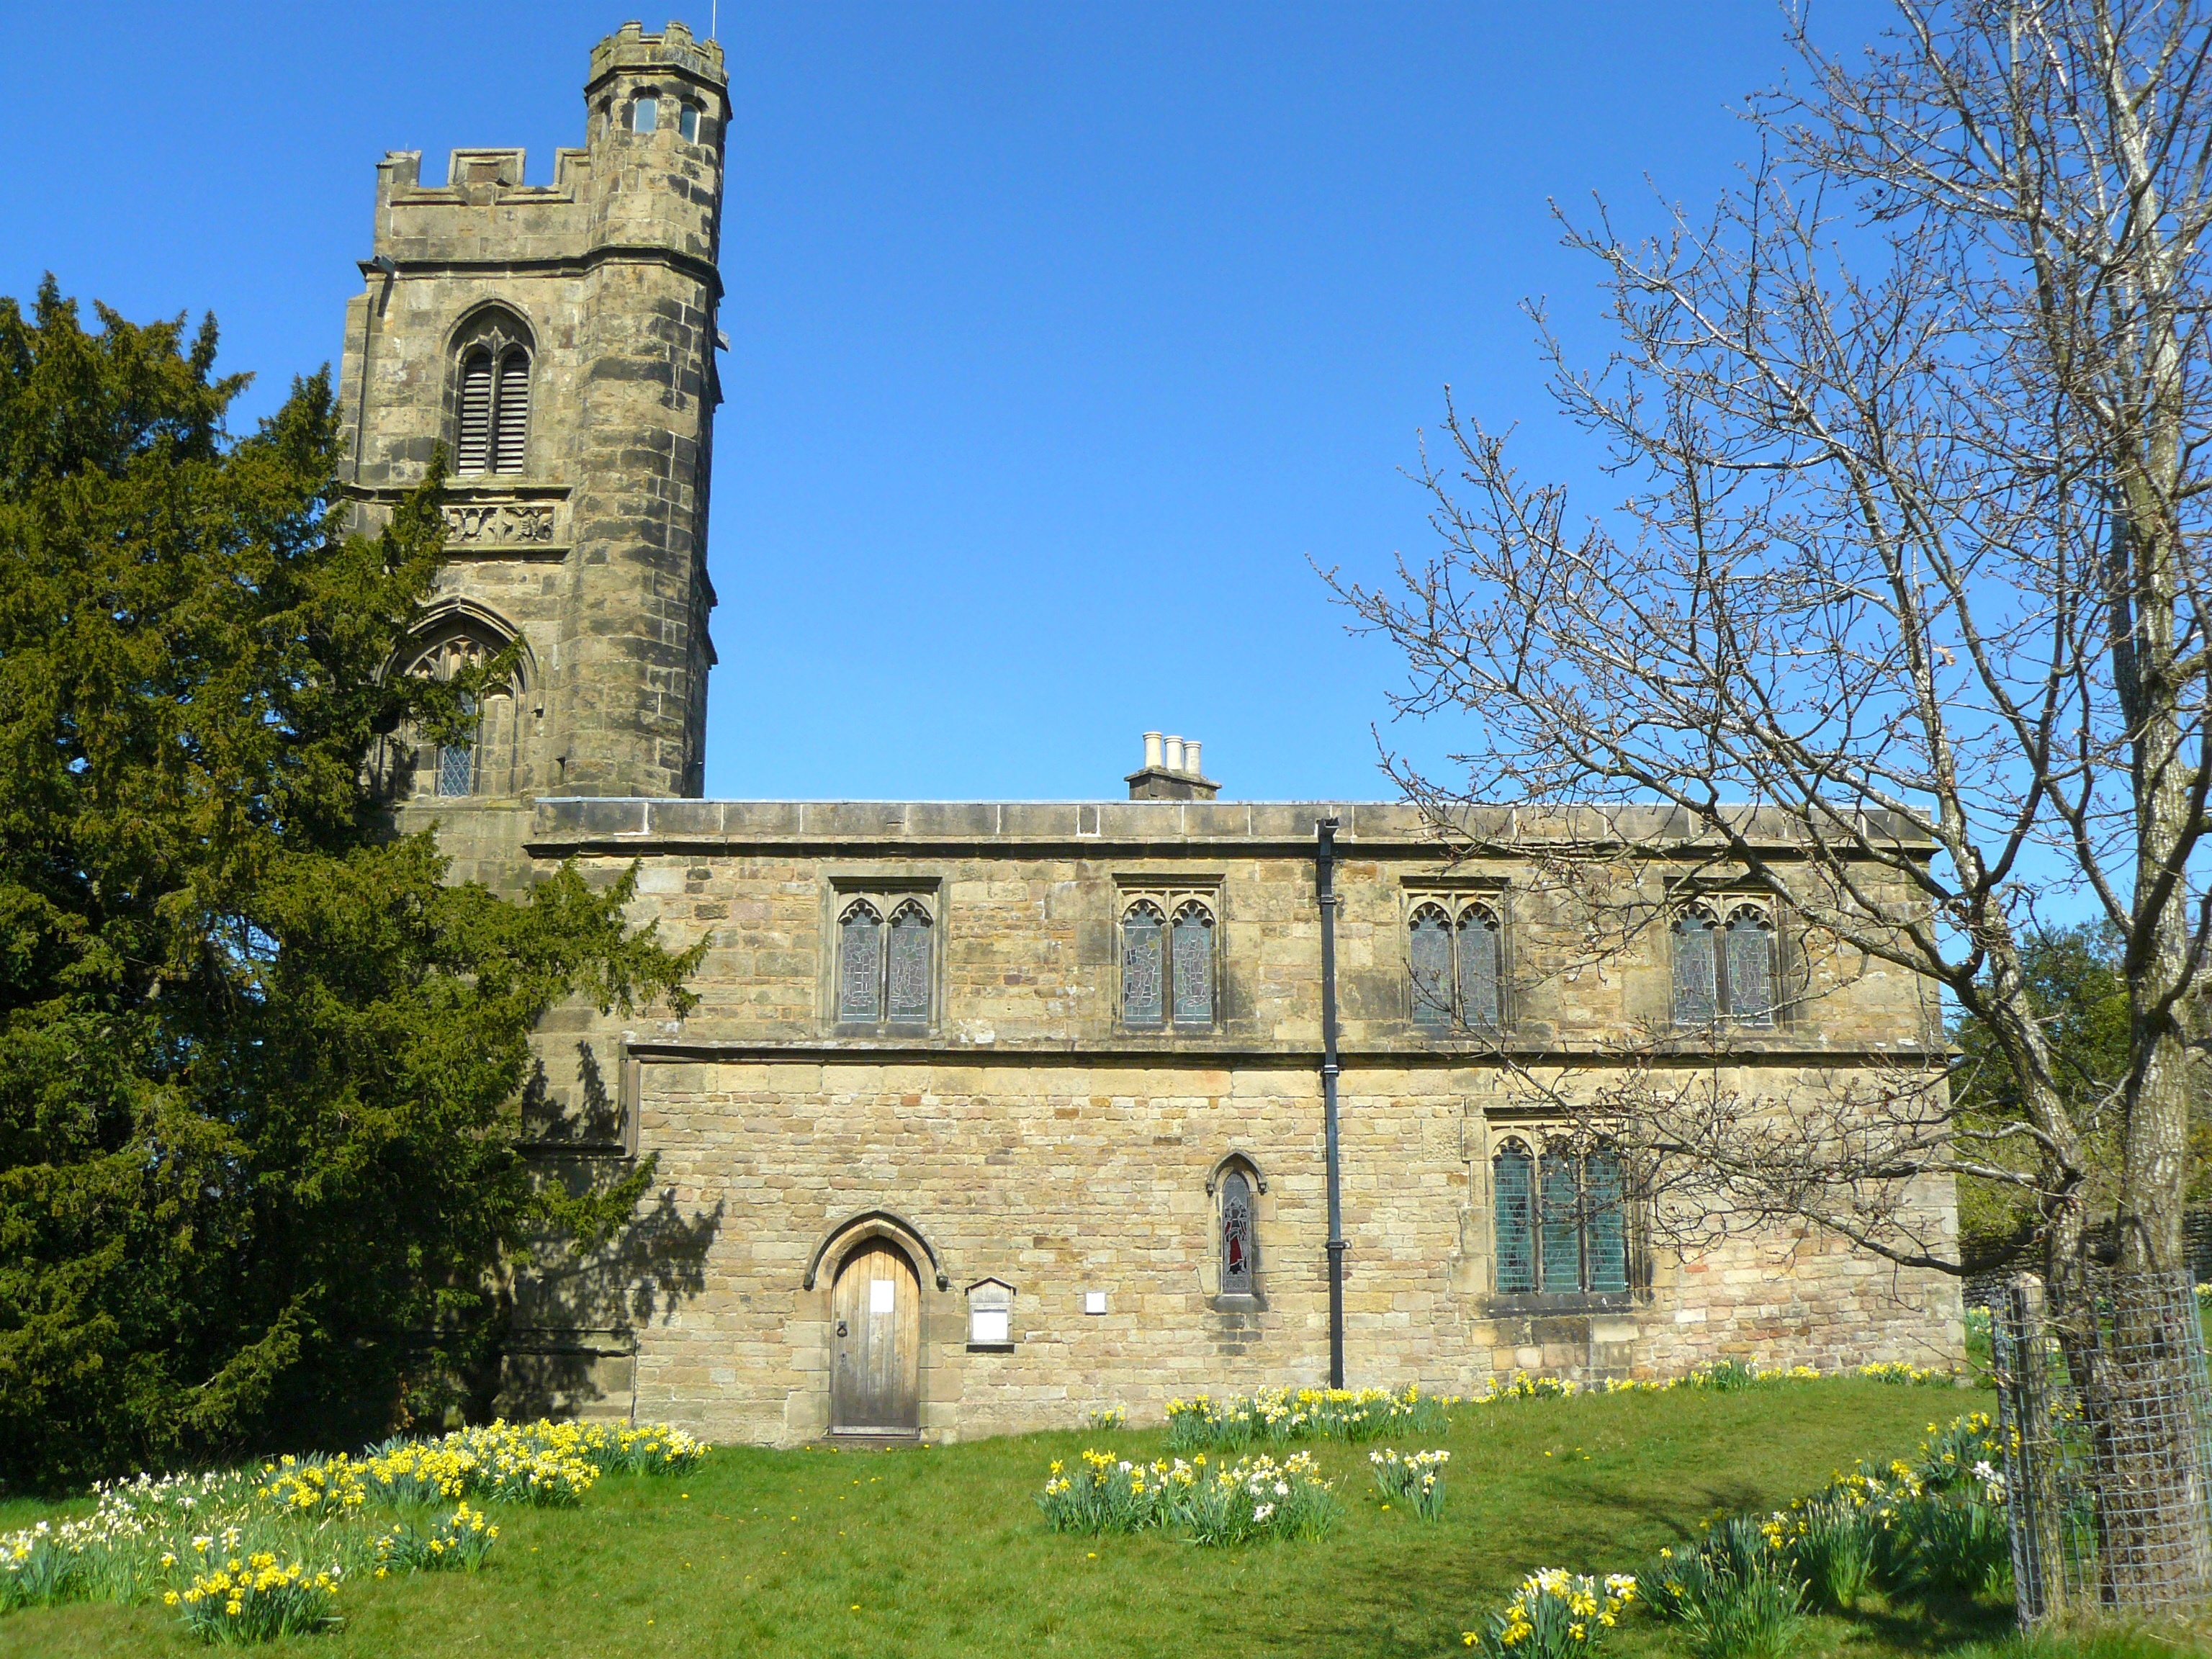
church, building, property, wall, architecture, tree, medieval architecture, castle, estate, place of worship, historic site, history, chapel, stately home, ruins, tower, abbey, monastery, parish, house, arch